Brigham Young University–Idaho

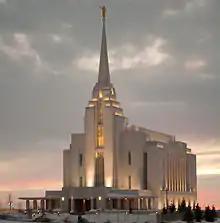
The Rexburg Idaho Temple, located adjacent to the BYU–Idaho campus

The atmosphere at BYU–Idaho is different from most other universities due to its affiliation with the LDS Church. For example, almost every Tuesday that school is in session, a devotional is held on campus. During the devotional, no classes are held, administrative offices close, and students and faculty are encouraged to attend the hour-long worship service either in person (in the BYU–Idaho Center), via campus TV, or on the radio at KBYI 94.3 FM. Speakers are selected from the campus and local communities, as well as from church general authorities who share a spiritually uplifting message. The school's honor code also requires students to regularly attend church services, which are held every Sunday.